Tim Moore (comedian)

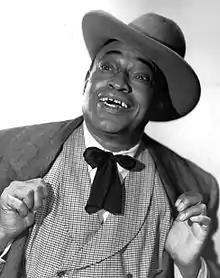
Tim Moore as Kingfish on CBS TV's "The Amos 'n' Andy Show"

Tim Moore (December 9, 1887 – December 13, 1958) was an American vaudevillian and comic actor of the first half of the 20th century. He gained his greatest recognition in the starring role of George "Kingfish" Stevens in the CBS TV's "The Amos 'n' Andy Show". He proudly stated, "I've made it a point never to tell a joke on the stage that I couldn't tell in front of my mother."